Greenspond Courthouse

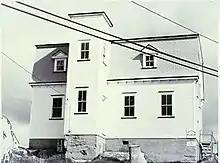
Exterior of the Greenspond Courthouse

The design of the Greenspond Courthouse is similar to other courthouses built on the island of Newfoundland during the same period: Bonavista, built in 1897; Bell Island, built in 1900 and torn down in 1970; Placentia, built in 1902; Trinity, 1903; St. George's, 1903; Bay Roberts, built in 1903 and torn down in the 1960s; and Burin, 1905. The majority of these structures had two-sided mansard roofs, had frontal towers that housed the stairway, and were generally three storeys in height.